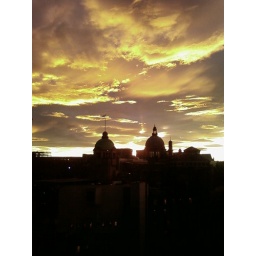
Sunset over His Majesty's Theatre from my office window